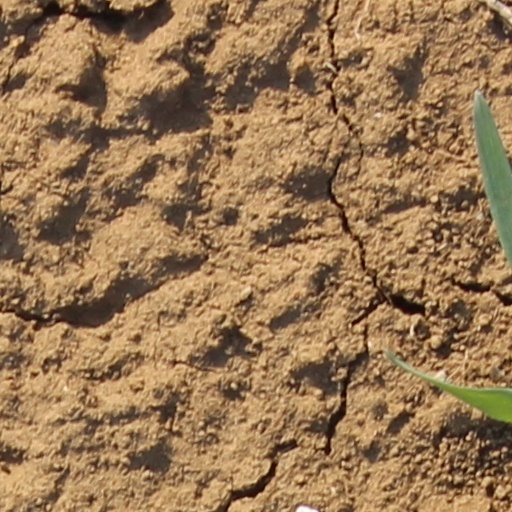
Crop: wheat